Peter Shergold

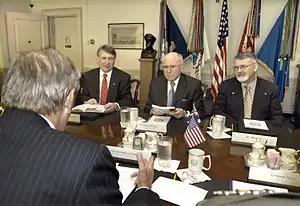
Shergold (right), as Secretary of the Dept of the Prime Minister and Cabinet; with then PM John Howard at a 2005 meeting in the U.S.

In 1987 he began working for the Australian federal government, firstly as head of the newly established Office of Multicultural Affairs.